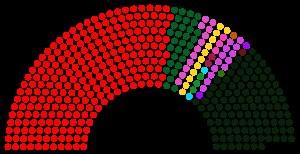
Les élections législatives birmanes de 2015 qui se déroulent le 8 novembre 2015 désignent 498 des 664 membres des deux chambres du Parlement de la Birmanie.